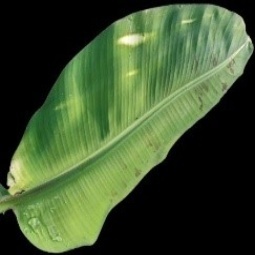
Label: Healthy